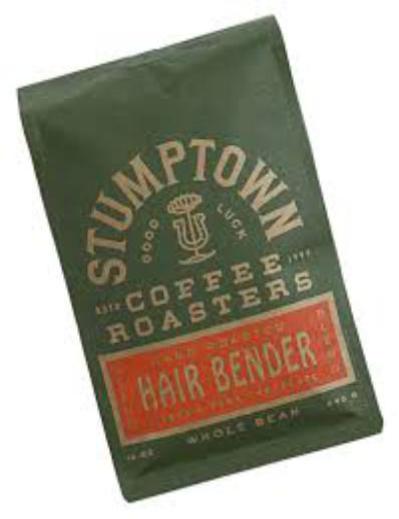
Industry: Food